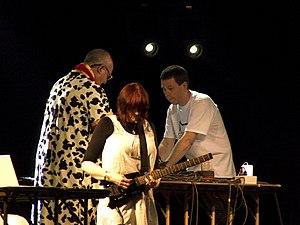
Throbbing Gristle [ˈθɹɒbɪŋ ˈɡɹɪsəl] ou TG est un groupe de musique expérimentale et bruitiste né à Londres le 3 septembre 1975 au cours de la dernière prestation de la troupe d'art performance COUM Transmissions. Le groupe est reconnu pour être un pionnier de la musique industrielle et de l'avoir conceptualisée comme genre hybride entre la musique électronique, l'avant-garde et le rock tourné vers l'expérimentation sonore, notamment par le biais de son label discographique Industrial Records.